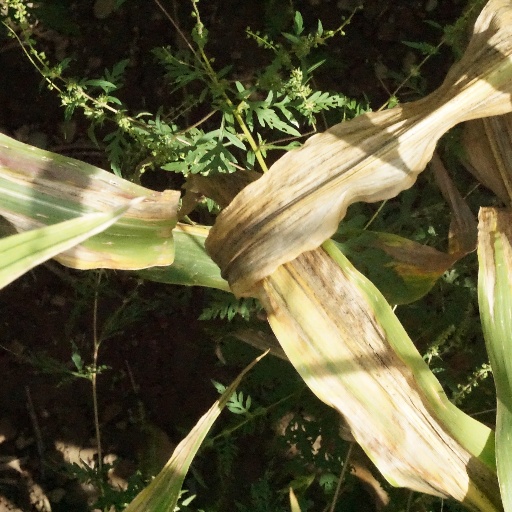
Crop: maize; corn